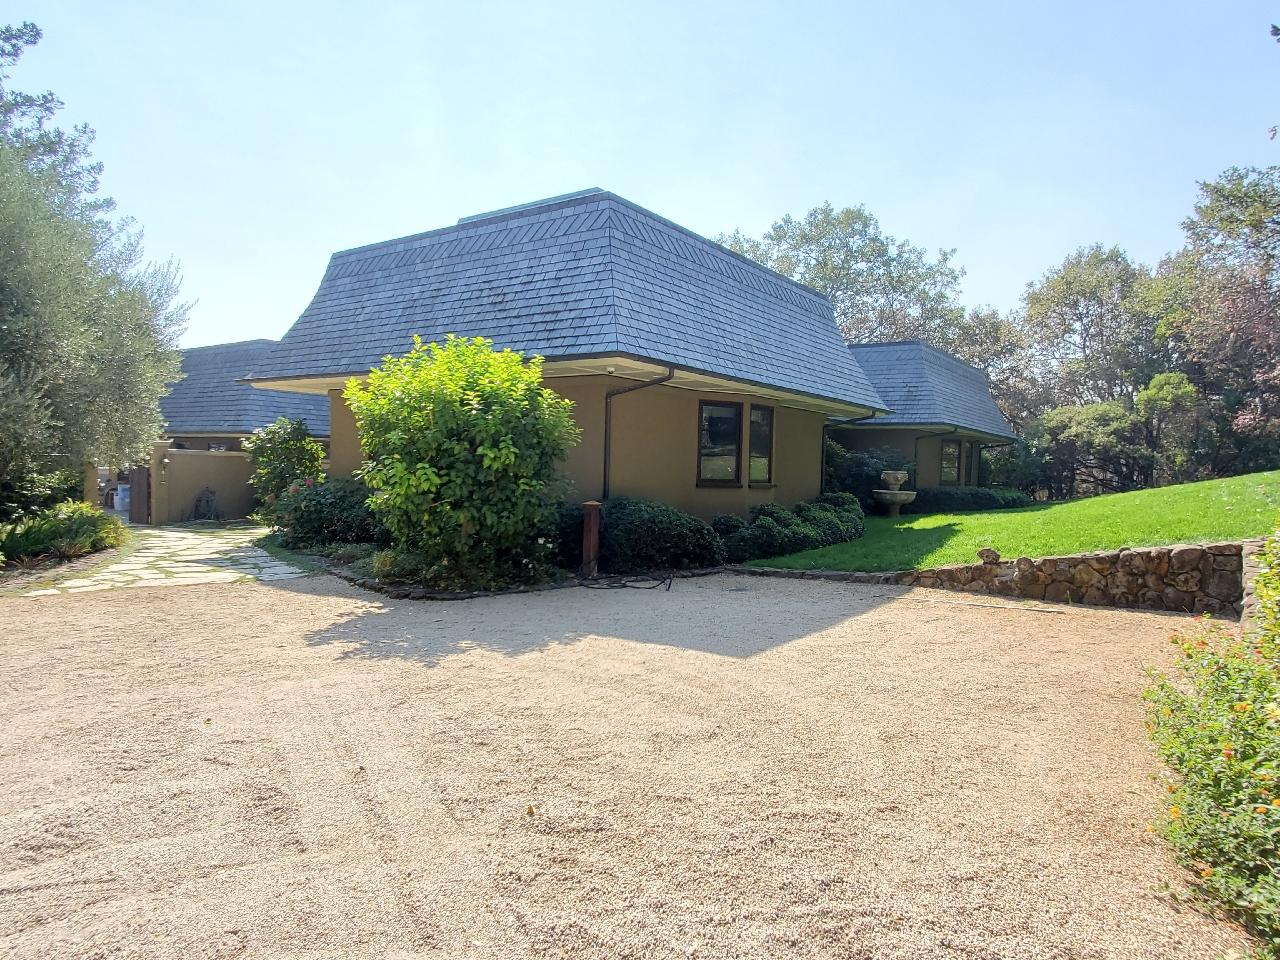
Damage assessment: no_damage